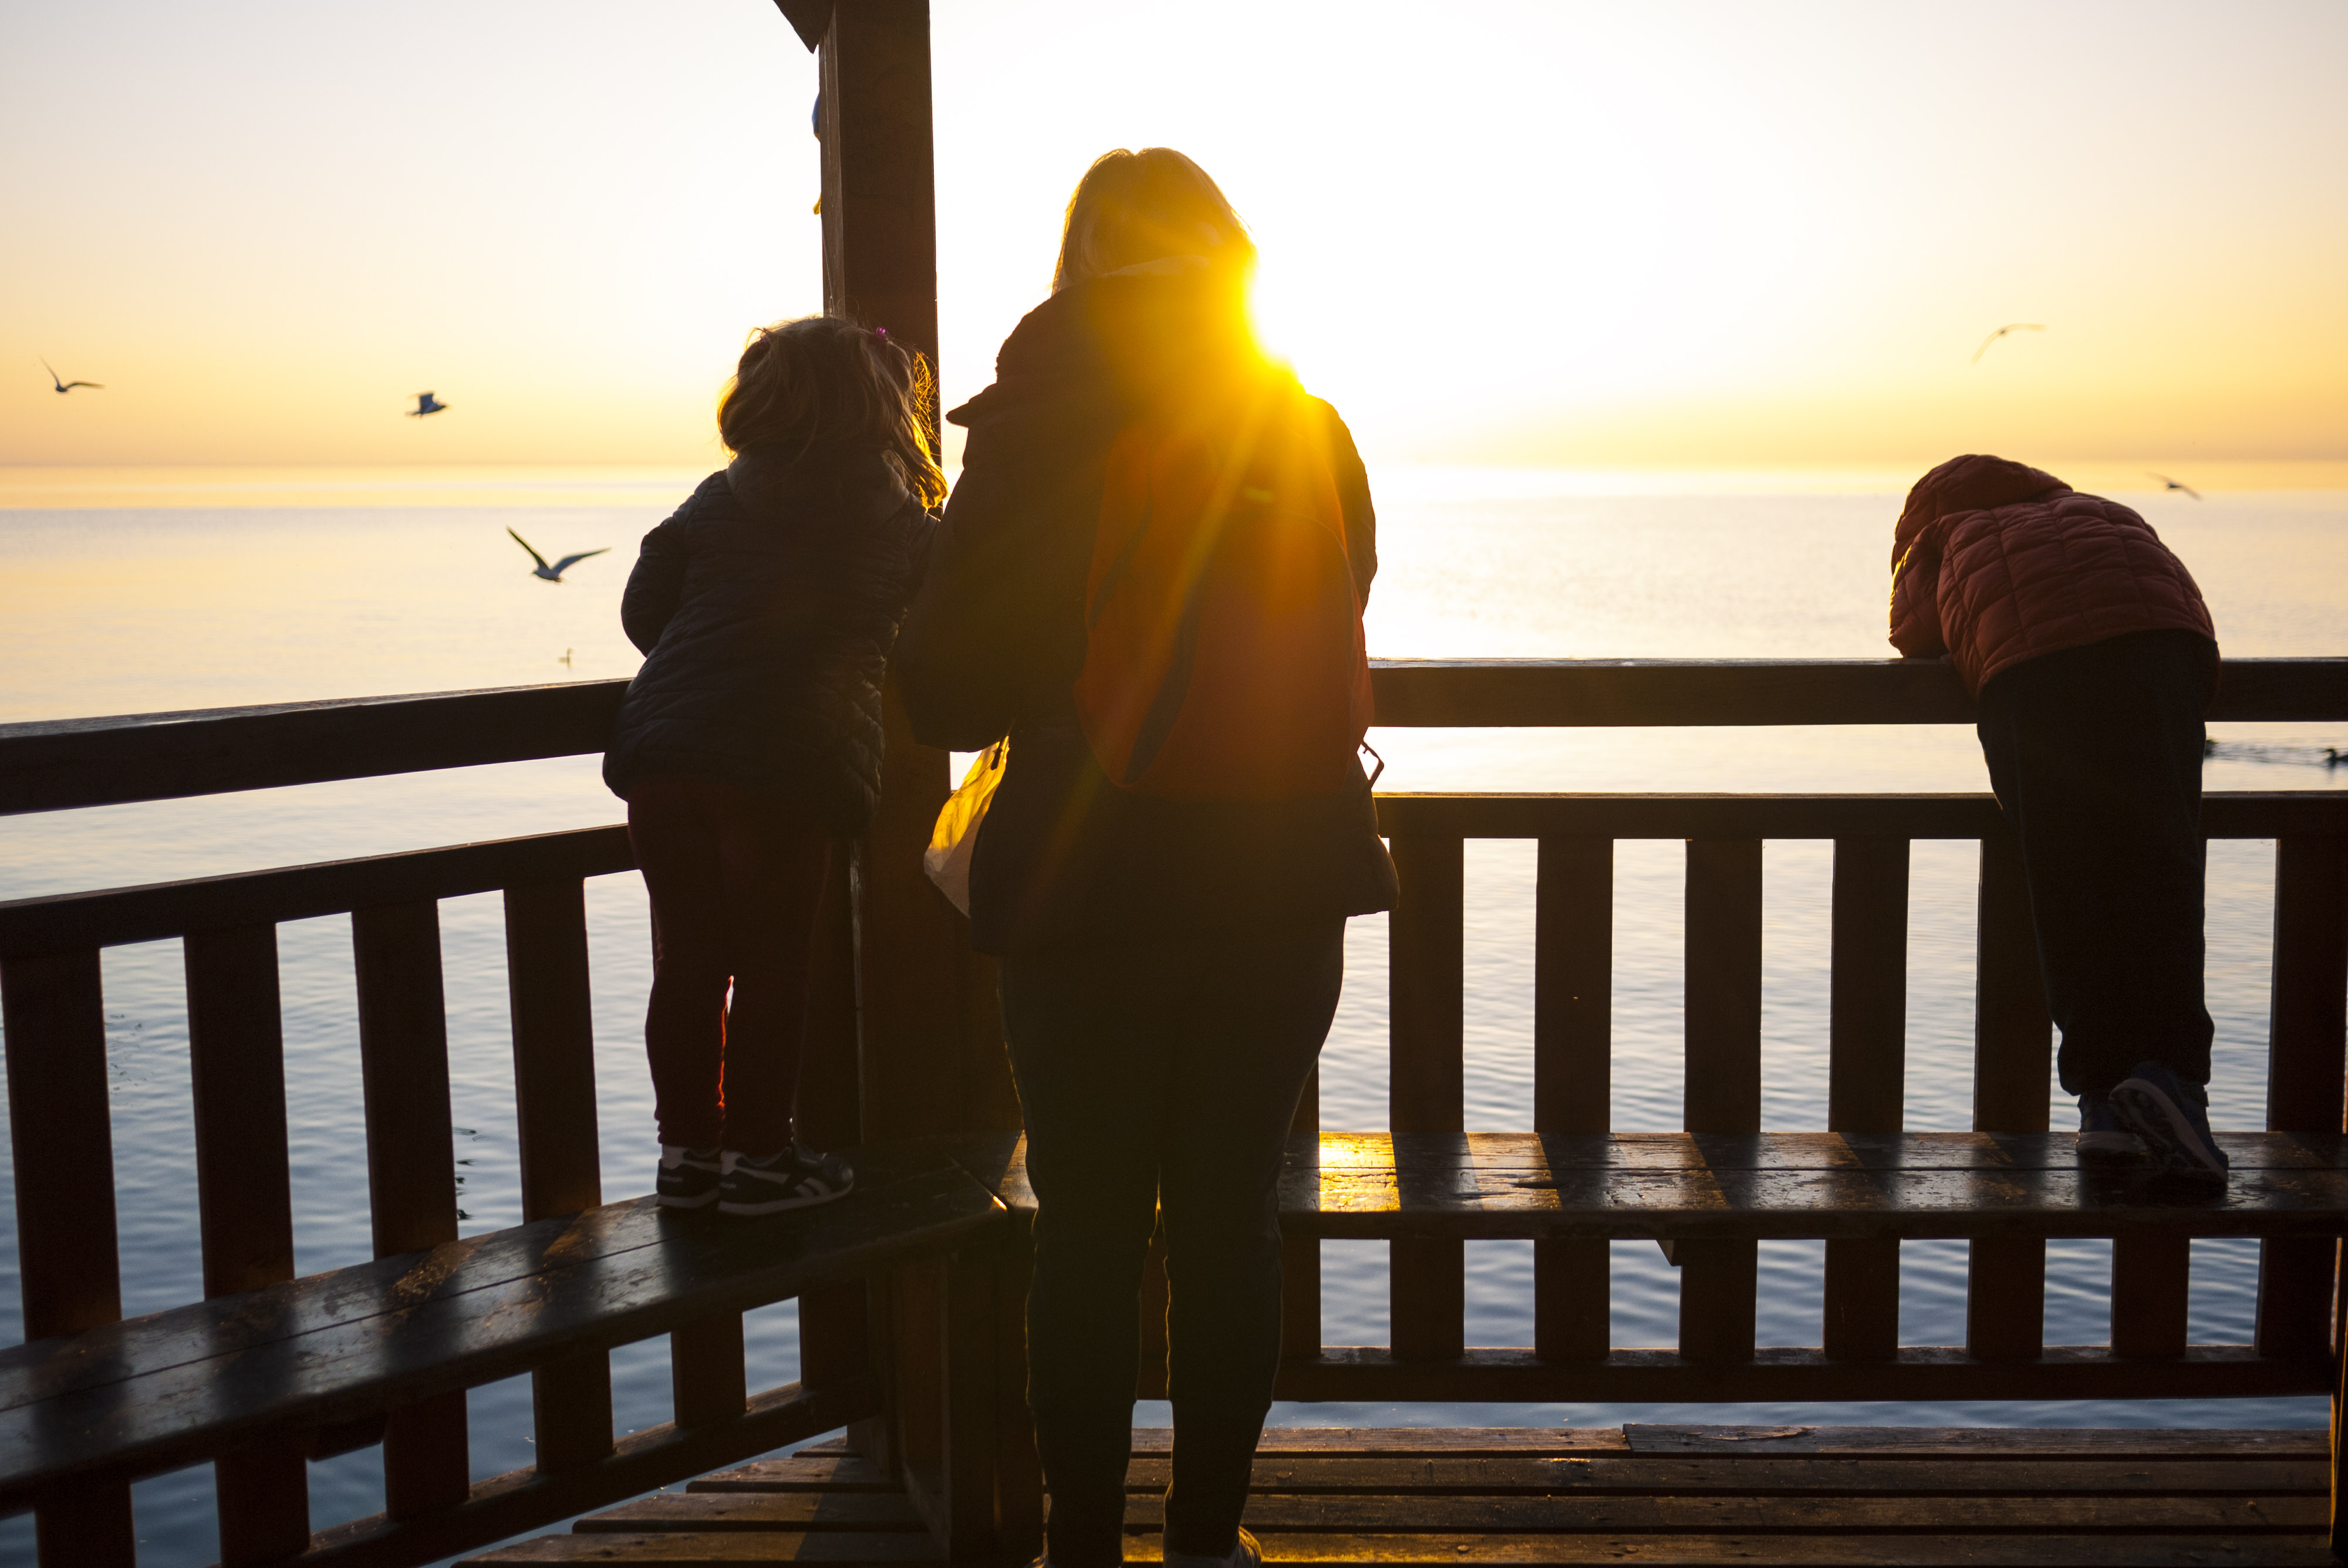
man, sea, water, ocean, people, sky, girl, sun, woman, sunrise, sunset, sunlight, morning, dawn, pier, dusk, evening, seascape, romance, birds, ceremony, photograph